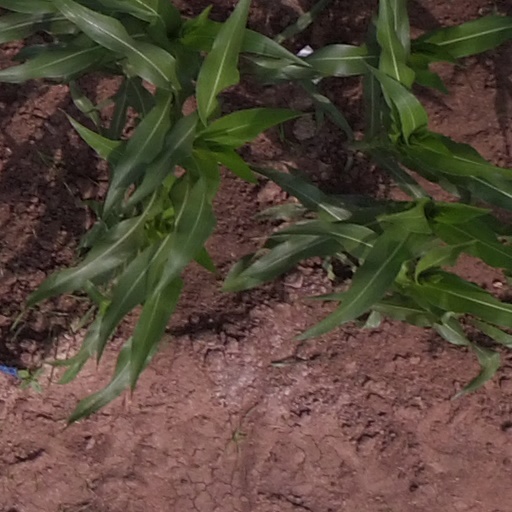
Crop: maize; corn